Pooley Bridge

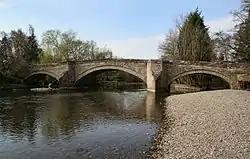
The mid-18th century Pooley bridge, which was completed in 1764, was washed away by floodwaters in December 2015.

The village takes its name from a bridge over the River Eamont at the northern end of Ullswater. The bridge, erected in 1764 and replacing an earlier bridge from the 16th century, collapsed on 6 December 2015 when Cumbria was hit by heavy flooding as a result of Storm Desmond. A temporary replacement bridge was opened on 20 March 2016. A new stainless steel bridge was lifted into place in May 2020, and opened in October 2020.